In vitro spermatogenesis

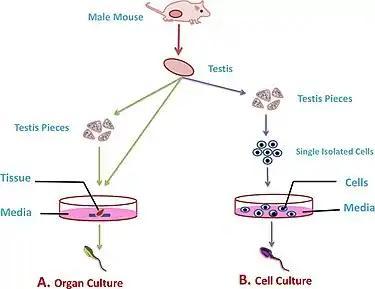
This image shows the difference in process between organ culture and cell culture.

In fragment cultures, the testis is removed and fragments of tissue are cultured in supplemental media containing different growth factors to induce spermatogenesis and form functional gametes. The development of this culture technique has taken place mainly with the use of animal models e.g. mice or rat testis tissue.